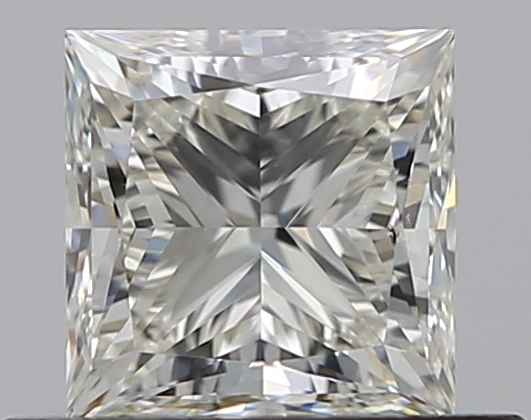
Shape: princess
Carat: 0.59
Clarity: VS1
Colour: K
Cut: VG
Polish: EX
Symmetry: VG
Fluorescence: N
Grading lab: GIA
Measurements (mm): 4.4 x 4.38 x 3.31